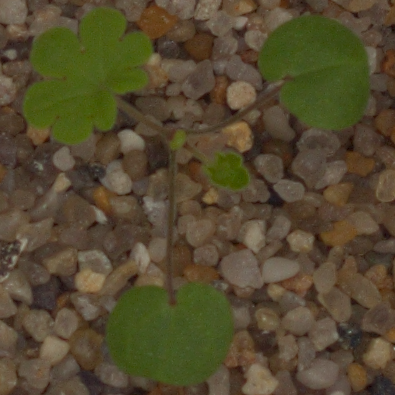
Label: smallflowered_cranesbill